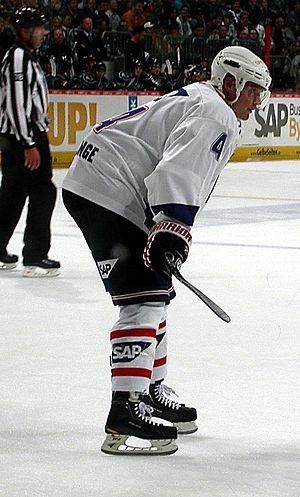
Manuel Klinge est un joueur professionnel allemand de hockey sur glace. Il évolue au poste d'attaquant.